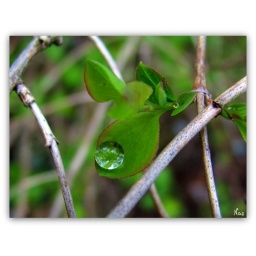
I took this in the ball courts where my boys play, just after it had been raining. :0)